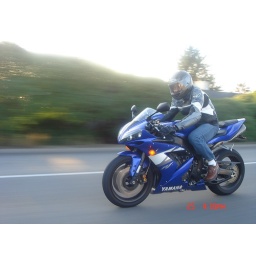
zooming on the highway with friends in a car next to me.